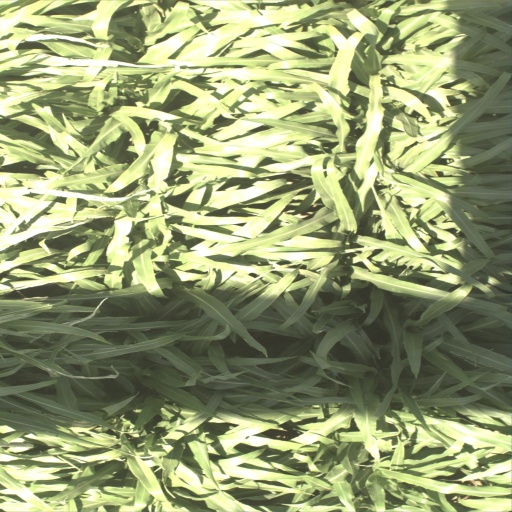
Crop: sorghum